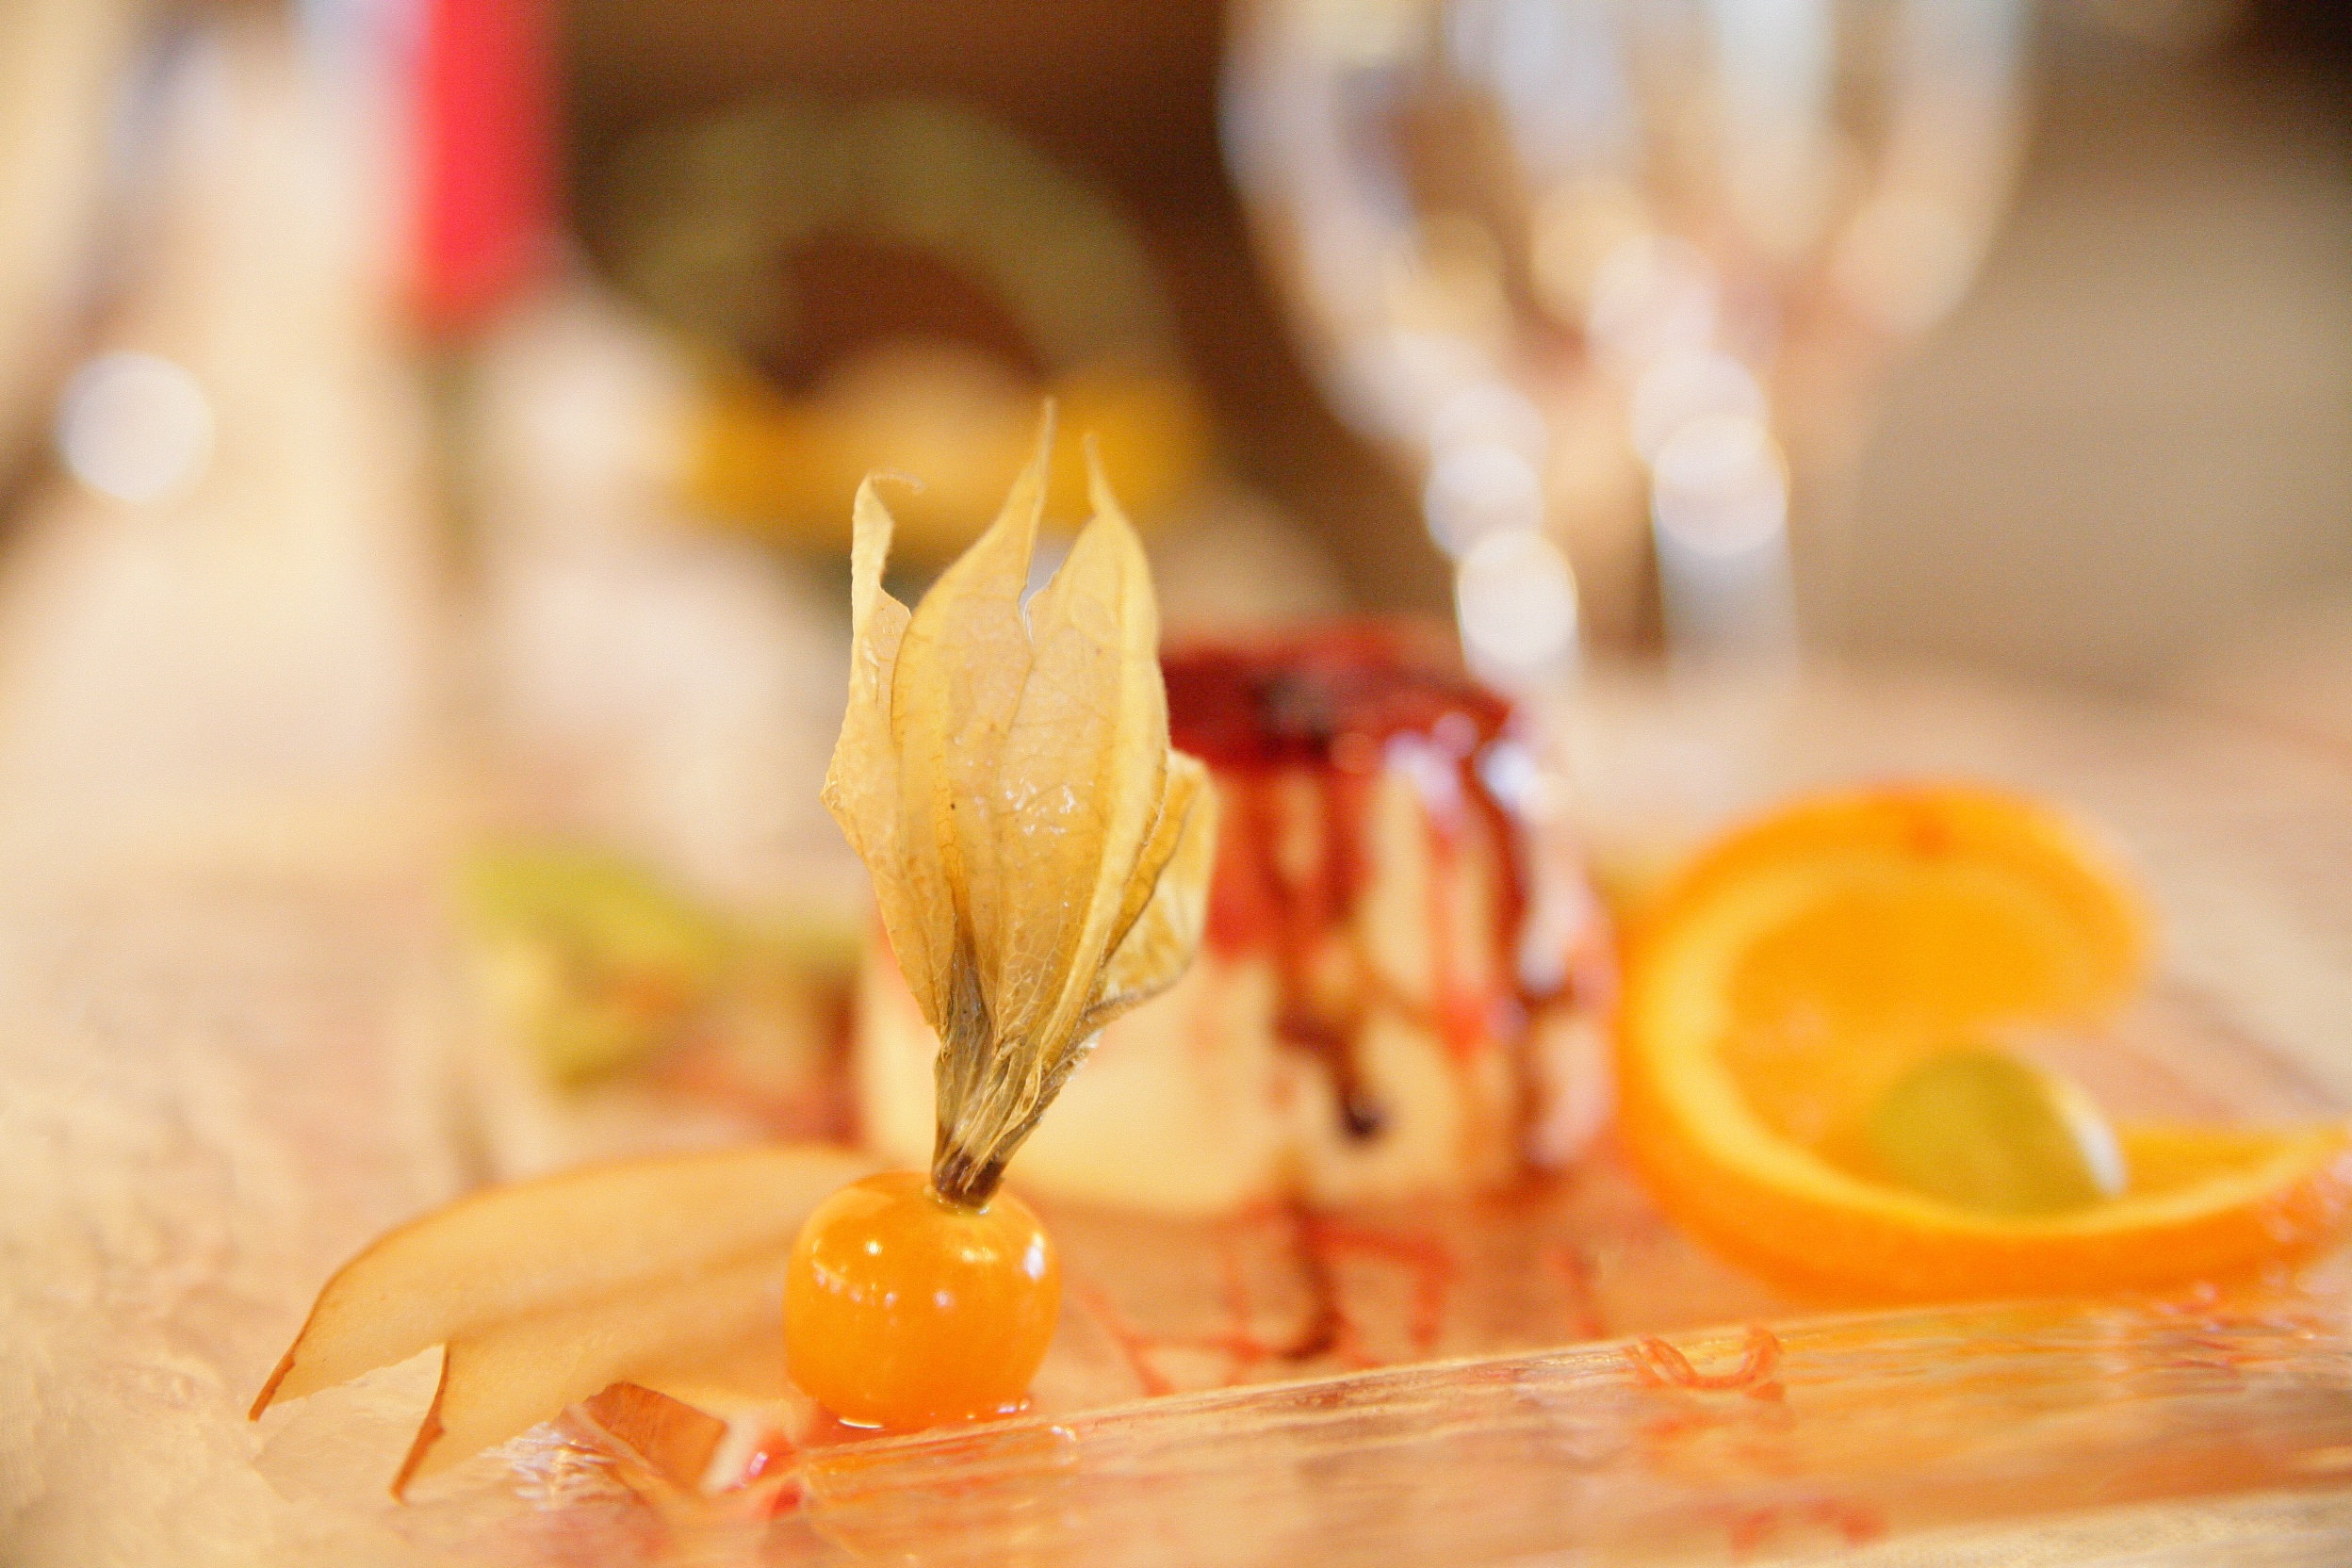
sweet, glass, decoration, meal, food, spring, produce, drink, dessert, eat, delicious, ornament, sweet dish, sugar, nutrition, fruits, sweetness, brunch, confectionery, nibble, feasting